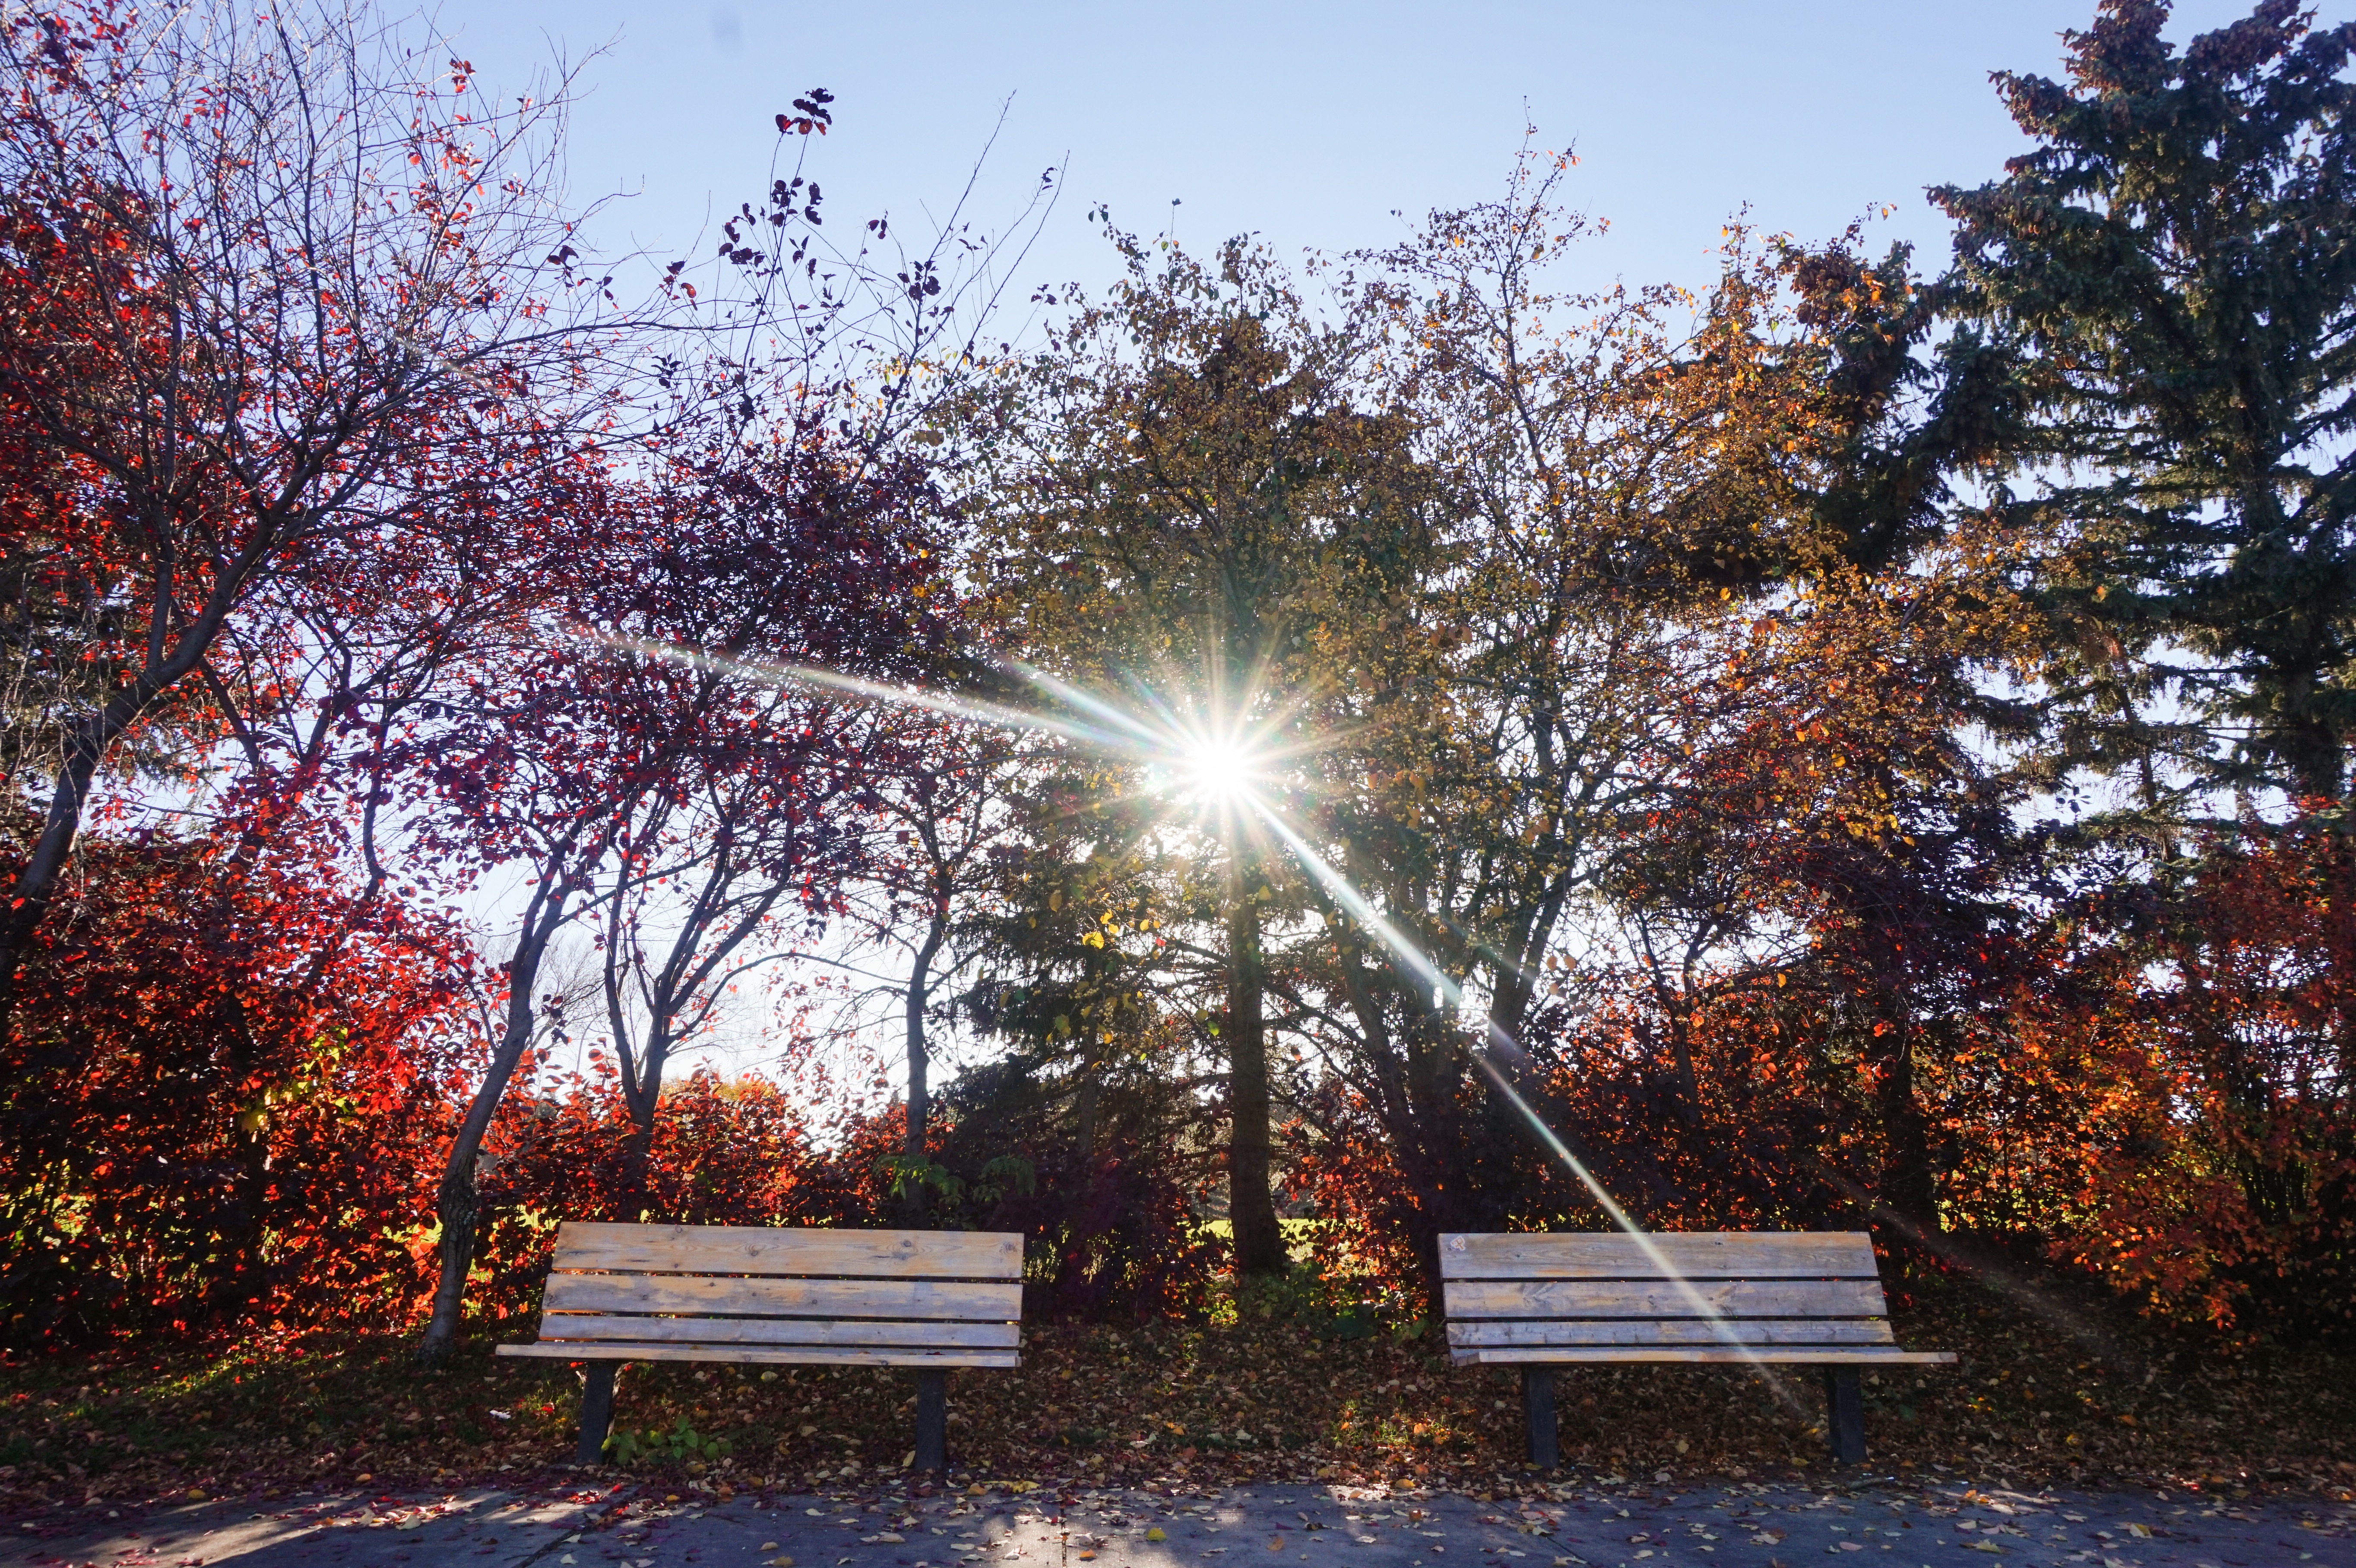
tree, plant, sunlight, leaf, flower, autumn, garden, season, woody plant